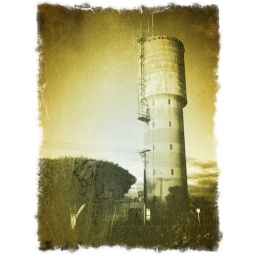
The water tower at Echuca. Messing around with my iPhone 4. Processed with the Swankolab and Camera+ apps.